Prehistoric Women (1967 film)

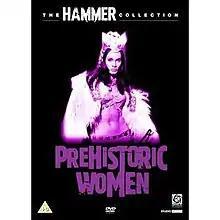
UK DVD cover

Prehistoric Women is a British fantasy adventure film directed by Michael Carreras, starring Martine Beswick and Michael Latimer. It was first released in the US in 1967, and released in the UK 18 months later under the title Slave Girls, where it was trimmed by 17 minutes and played as the supporting feature to "The Devil Rides Out" (1968).